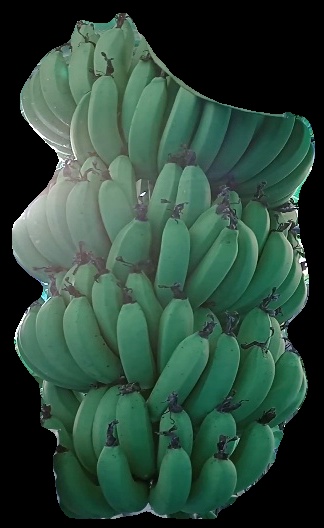
Variety: pachbale
Grade: grade1